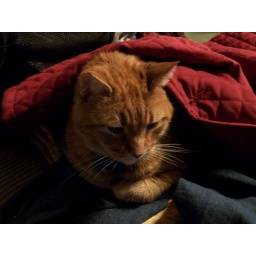
My kitty was being cute hiding under my jacket.